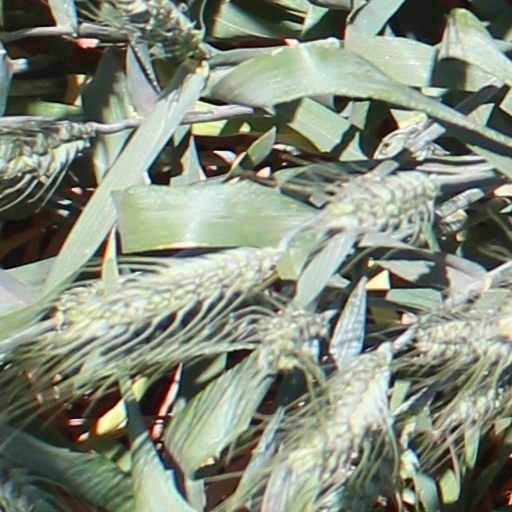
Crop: wheat